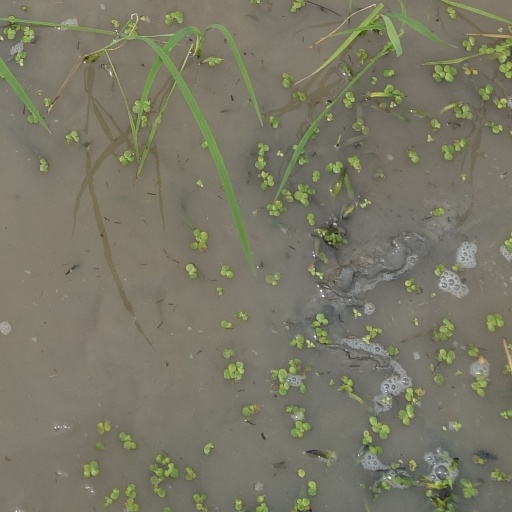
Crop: rice